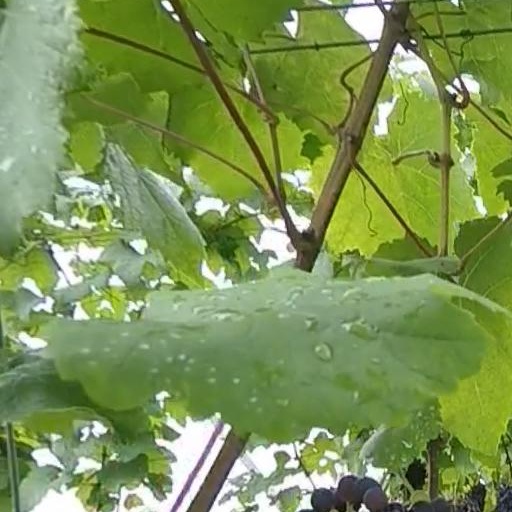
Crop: grape